Sociology of Manchester

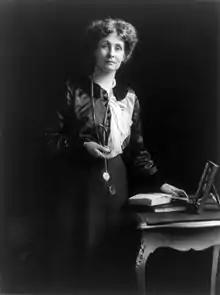
Emmeline Pankhurst, who was born in Moss Side and led the battle for women's suffrage.

In 1819, Lancashire was represented by two members of parliament (MPs). Voting was restricted to the adult male owners of freehold land valued at 40 shillings or more – the equivalent of about £80 as of 2008 – and votes could only be cast at the county town of Lancaster, by a public spoken declaration at the hustings. Constituency boundaries were out of date, and the so-called "rotten boroughs" had a hugely disproportionate influence on the membership of the Parliament of the United Kingdom compared to the size of their populations: Old Sarum in Wiltshire, with one voter, elected two MPs, as did Dunwich in Suffolk, which by the early 19th century had almost completely disappeared into the sea. The major urban centres of Manchester, Salford, Bolton, Blackburn, Rochdale, Ashton-under-Lyne, Oldham and Stockport, with a combined population of almost one million, were represented by either the two county MPs for Lancashire, or the two for Cheshire in the case of Stockport. By comparison, more than half of all MPs were elected by a total of just 154 voters. These inequalities in political representation led to calls for reform.